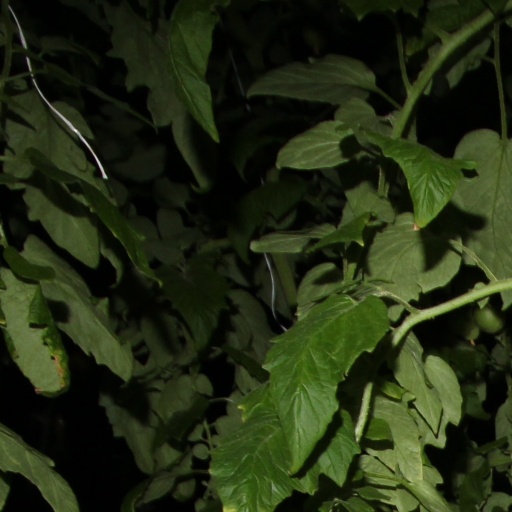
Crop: tomato